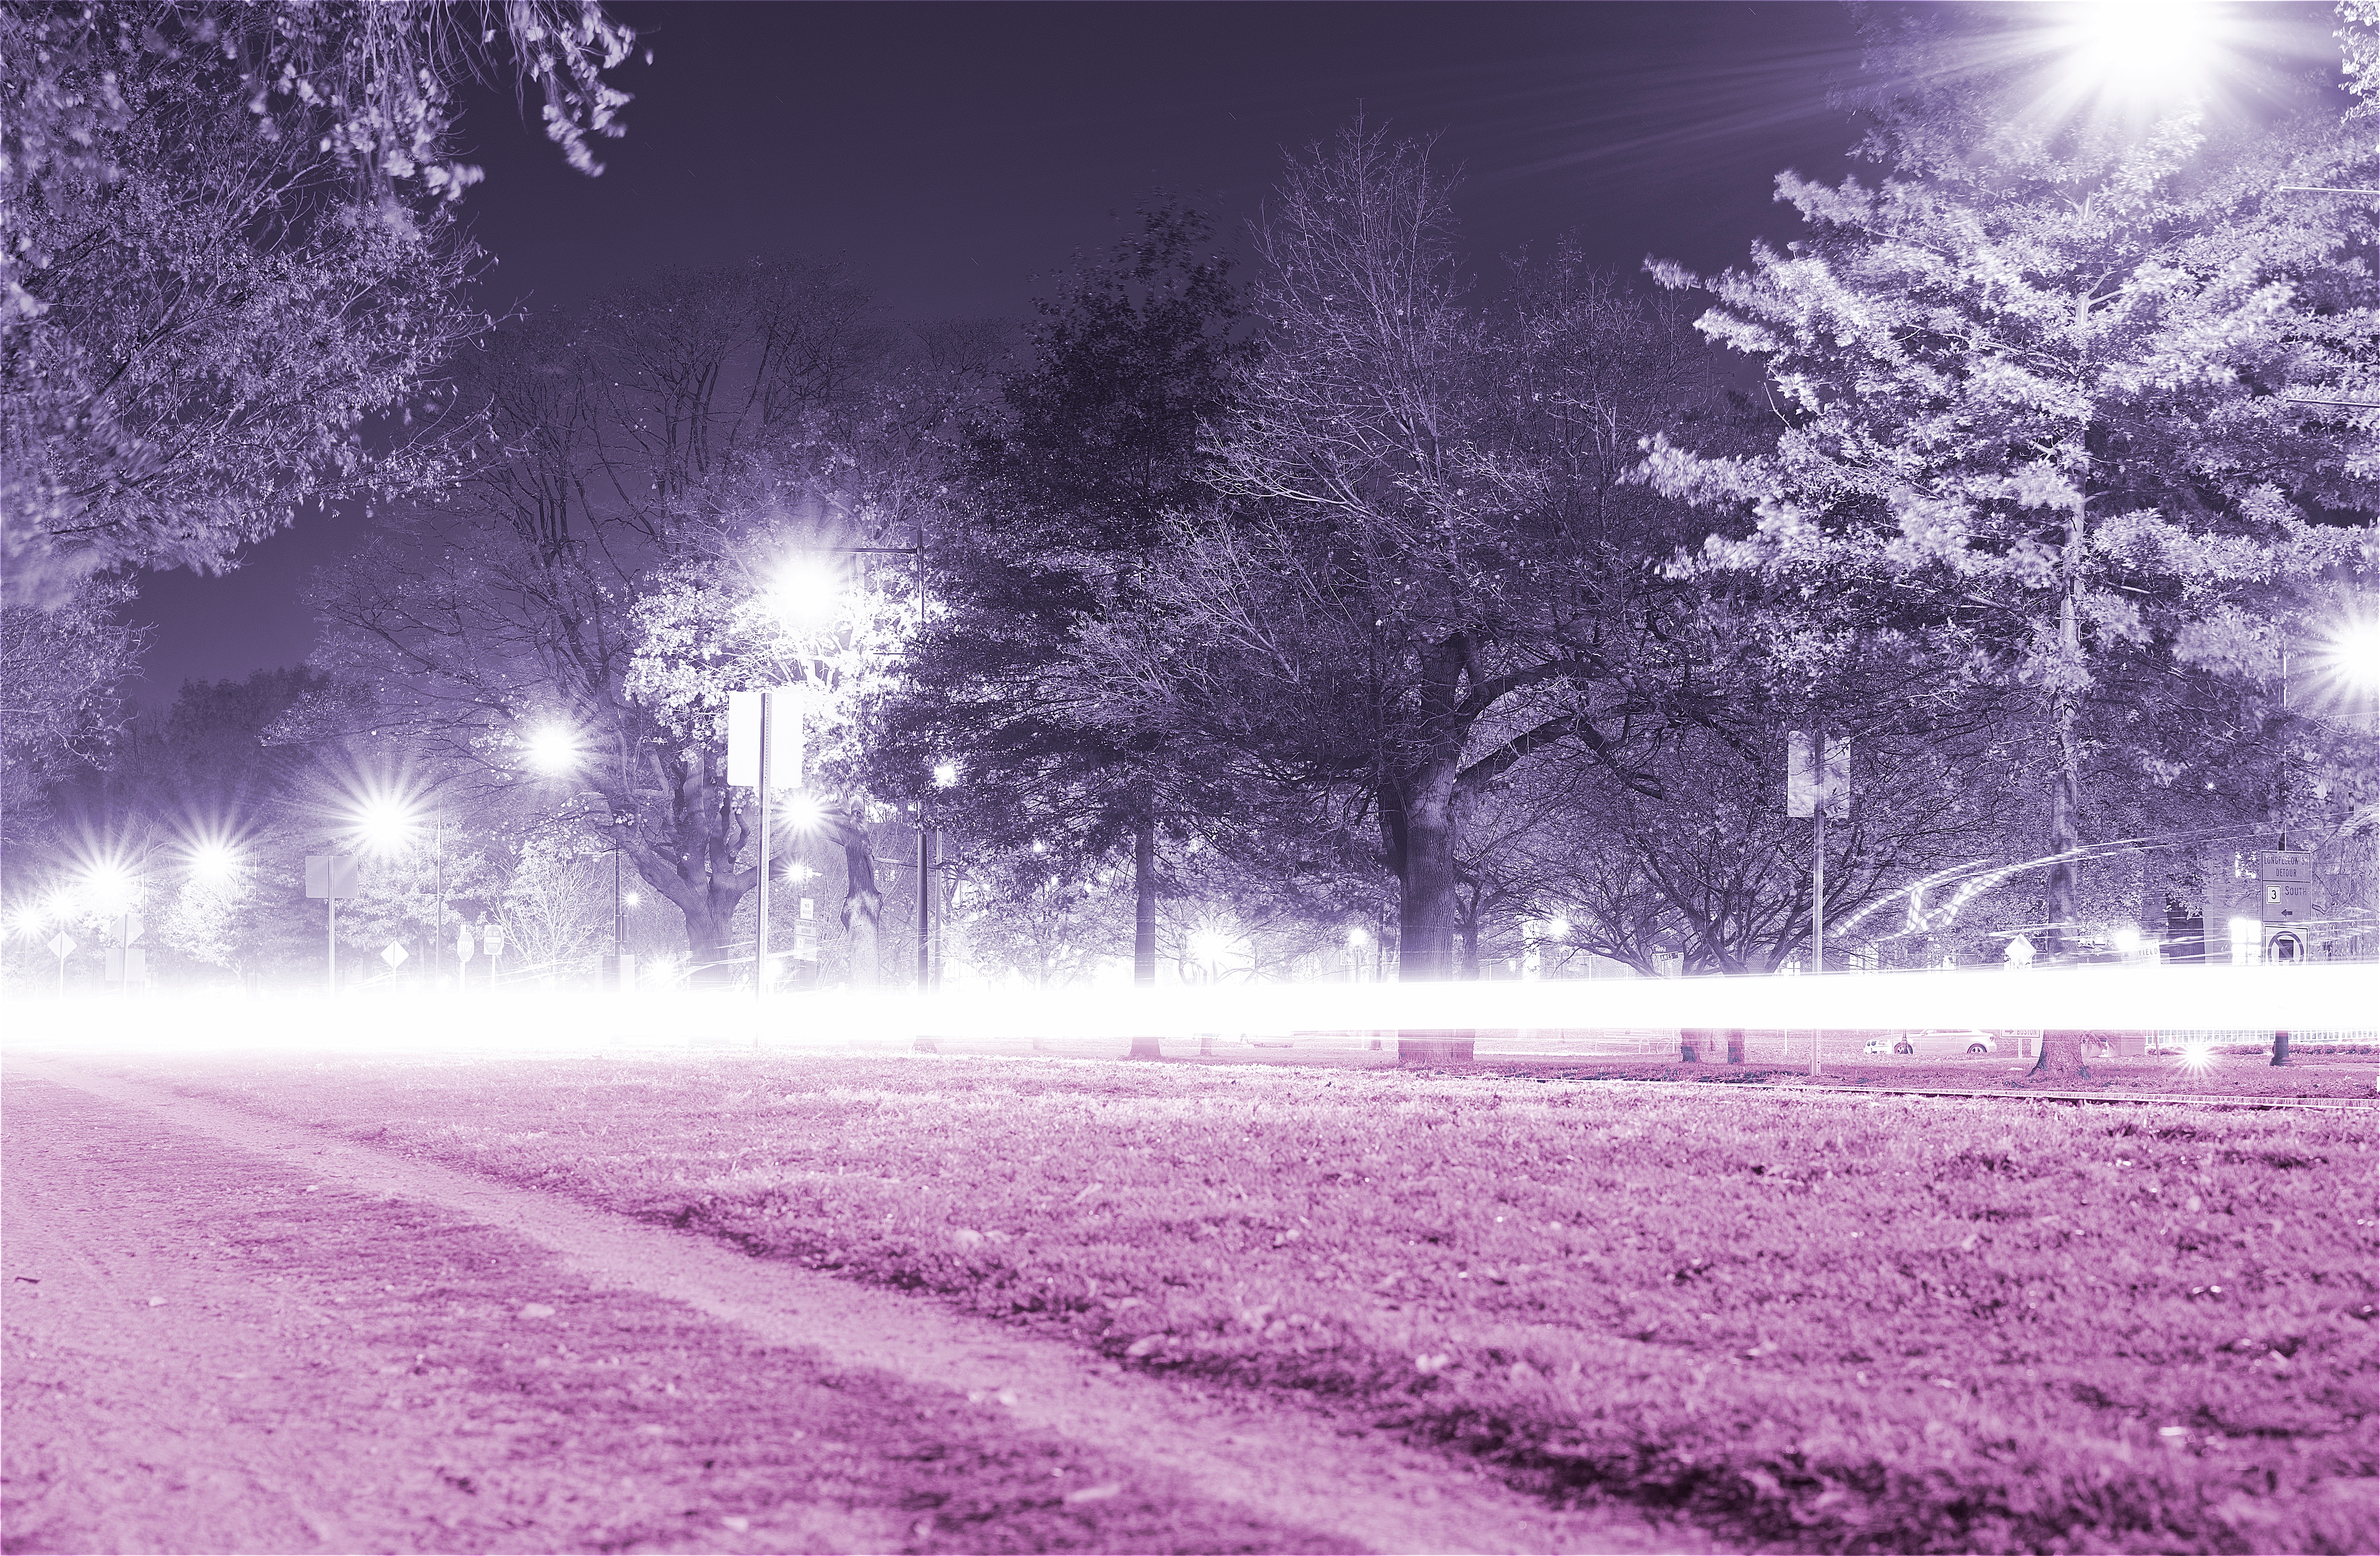
snow, winter, sunlight, morning, flower, frost, weather, freezing, atmospheric phenomenon